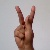
The image shows a hand gesture representing the letter 'K' in Indian Sign Language.